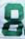
Number: 8